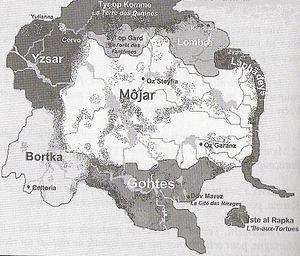
La carte du continent d'Anastavar Français
Le Pacte des elfes-sphinx est la première série publiée par la romancière québécoise Louise Gauthier. Il s'agit d'une œuvre de fiction, destinée à un public de 16 ans et plus. L'œuvre, apparentée au genre fantasy médiévale, dépeint un monde imaginaire tout en abordant des thèmes contemporains tels que les aléas des relations amoureuses, les conflits parents-enfants, la détresse psychologique et la quête d'une vie en harmonie avec la nature.